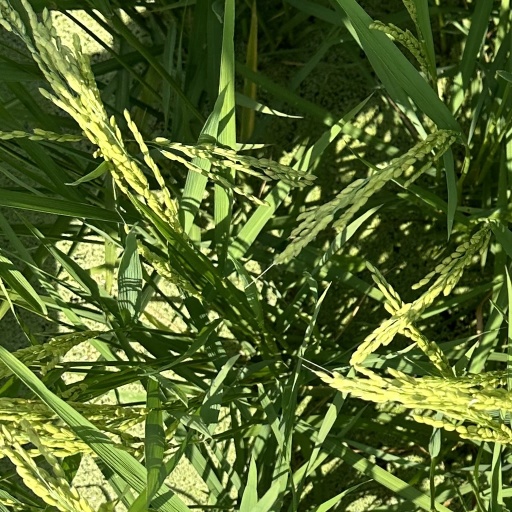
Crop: rice